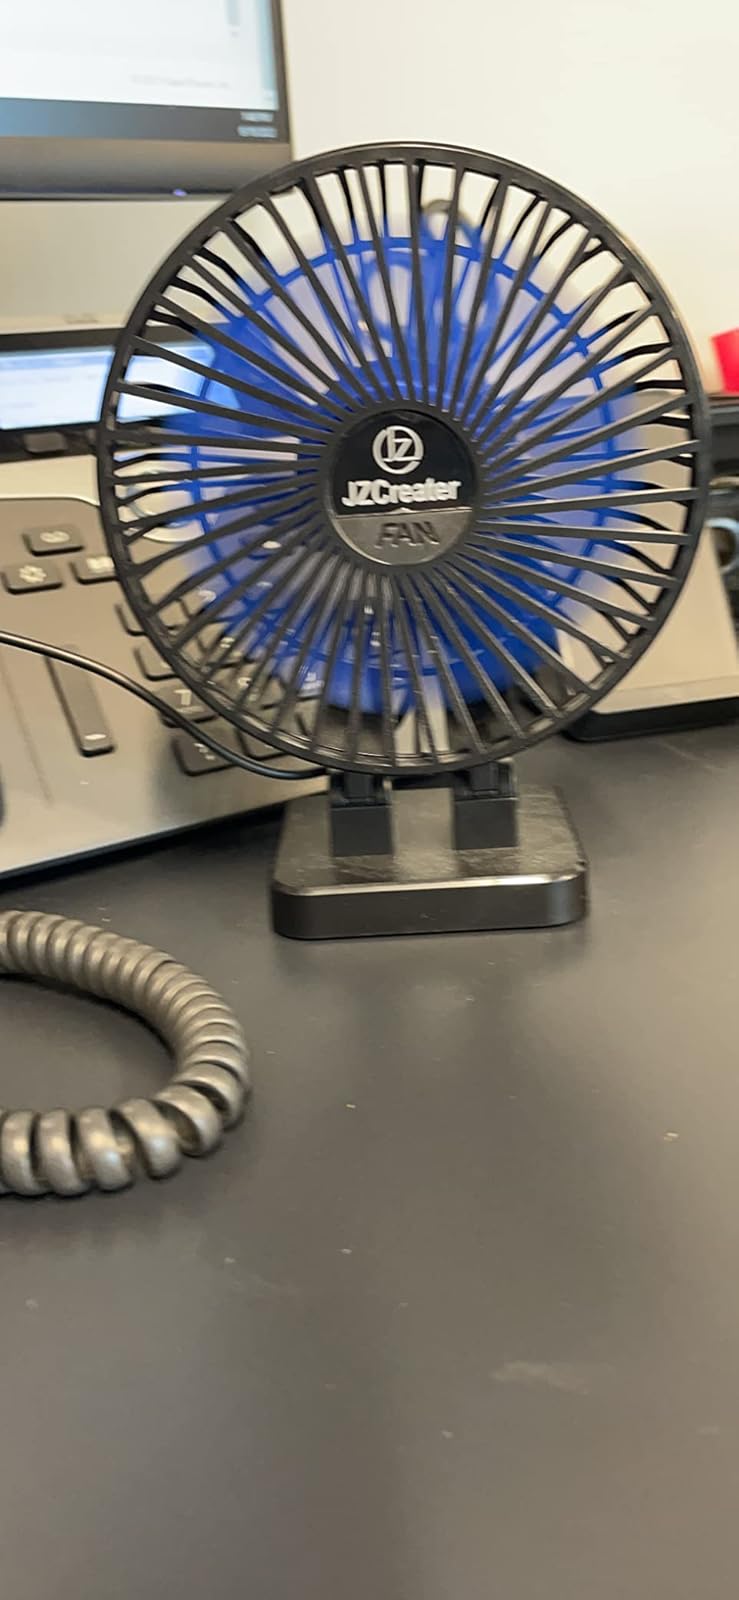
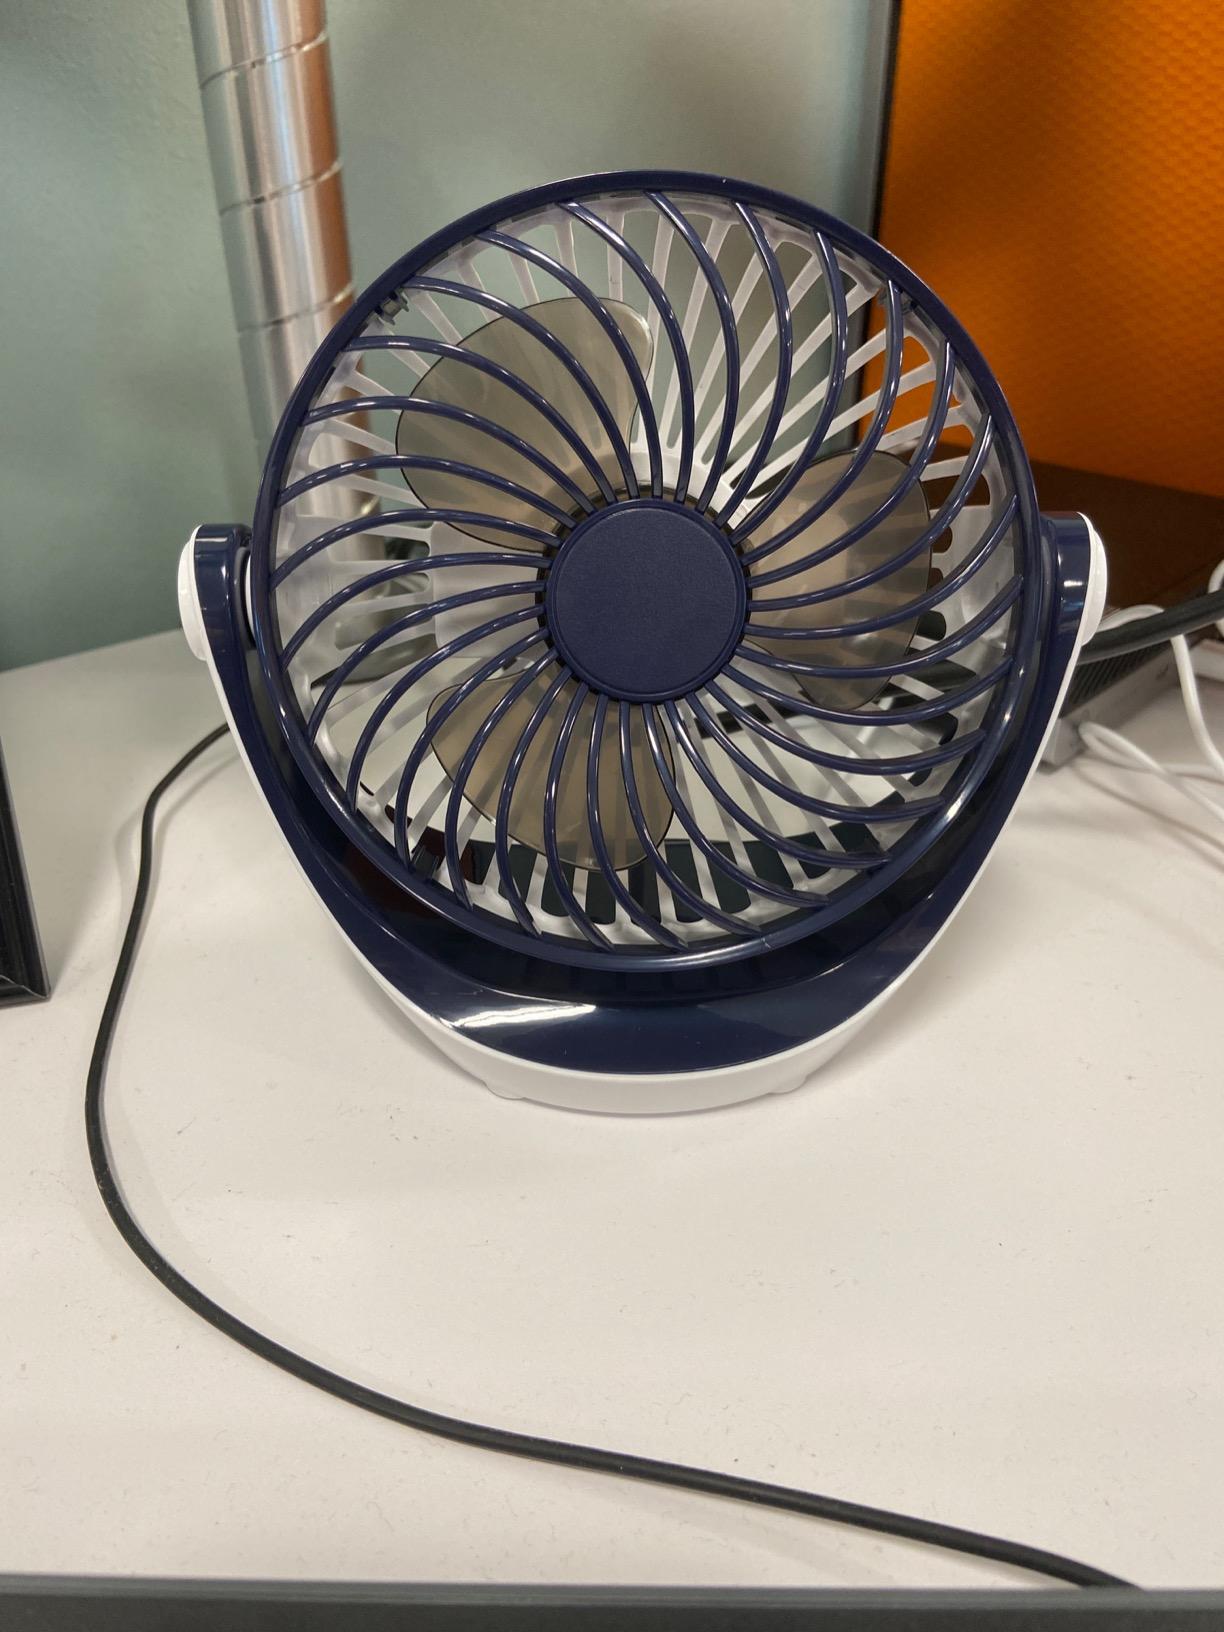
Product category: fan
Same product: no